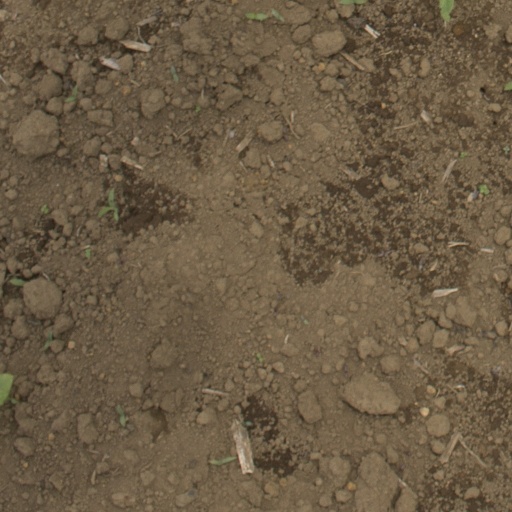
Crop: Jerusalem artichoke